Linda Menuhin

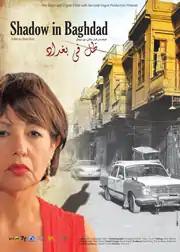
Poster for 2013 Israeli documentary film "Shadow in Baghdad"

Linda Abdul Aziz Menuhin (born 1950) is an Iraqi-born Israeli journalist, editor, and blogger who has written for Arab news. Menuhin was a refugee to Israel in the 1970s and has been nicknamed, the "Anne Frank of Iraq". She previously served as head of the Middle East desk and commentator on Arab affairs on Arabic television channel 1. She was the subject of the 2013 Israeli documentary film "Shadow in Baghdad", directed by Duki Dror.